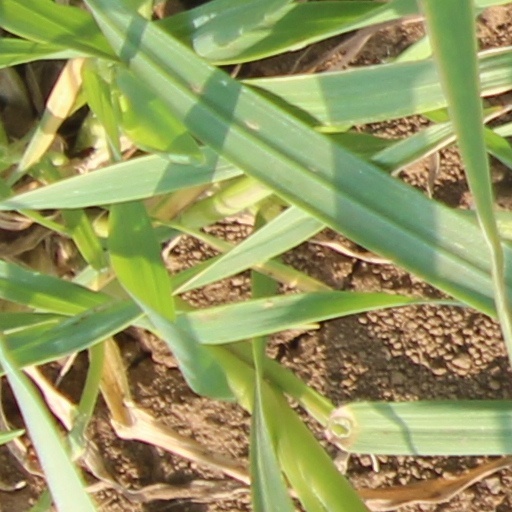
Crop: wheat